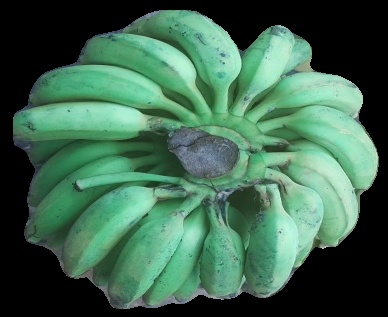
Variety: elakki-bale
Grade: grade2